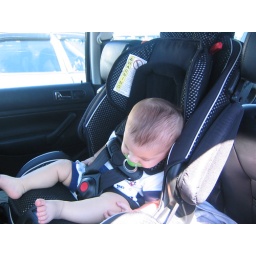
Caden in his big boy car seat